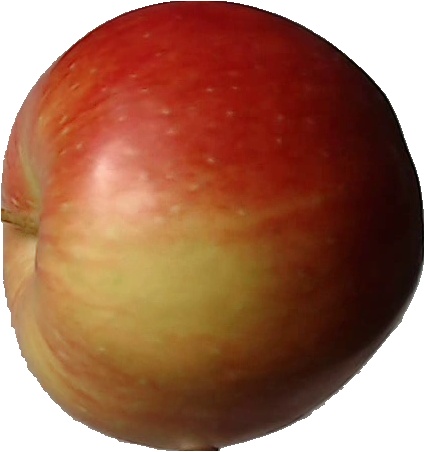
Label: apple_red_2